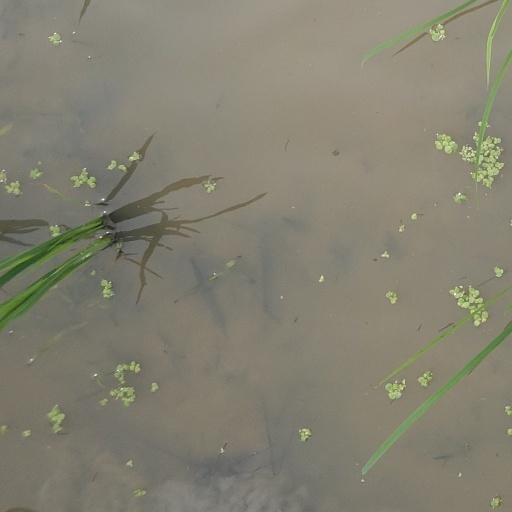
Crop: rice